Question: Please indicate a possible affordance area of the sit_on_bench that can be used for sitting
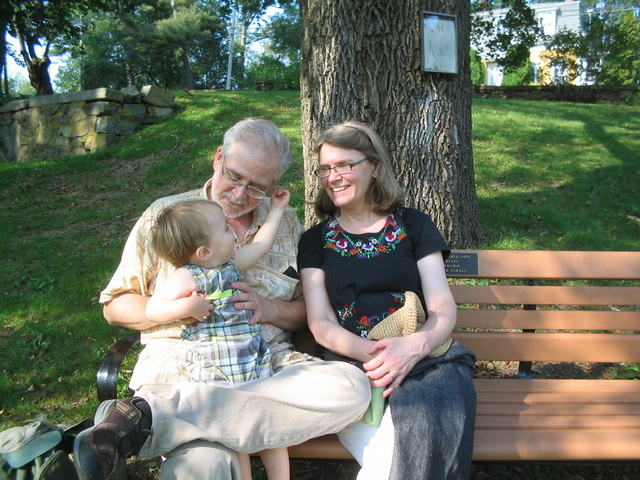
Answer: [122, 364.5, 640, 454.5]